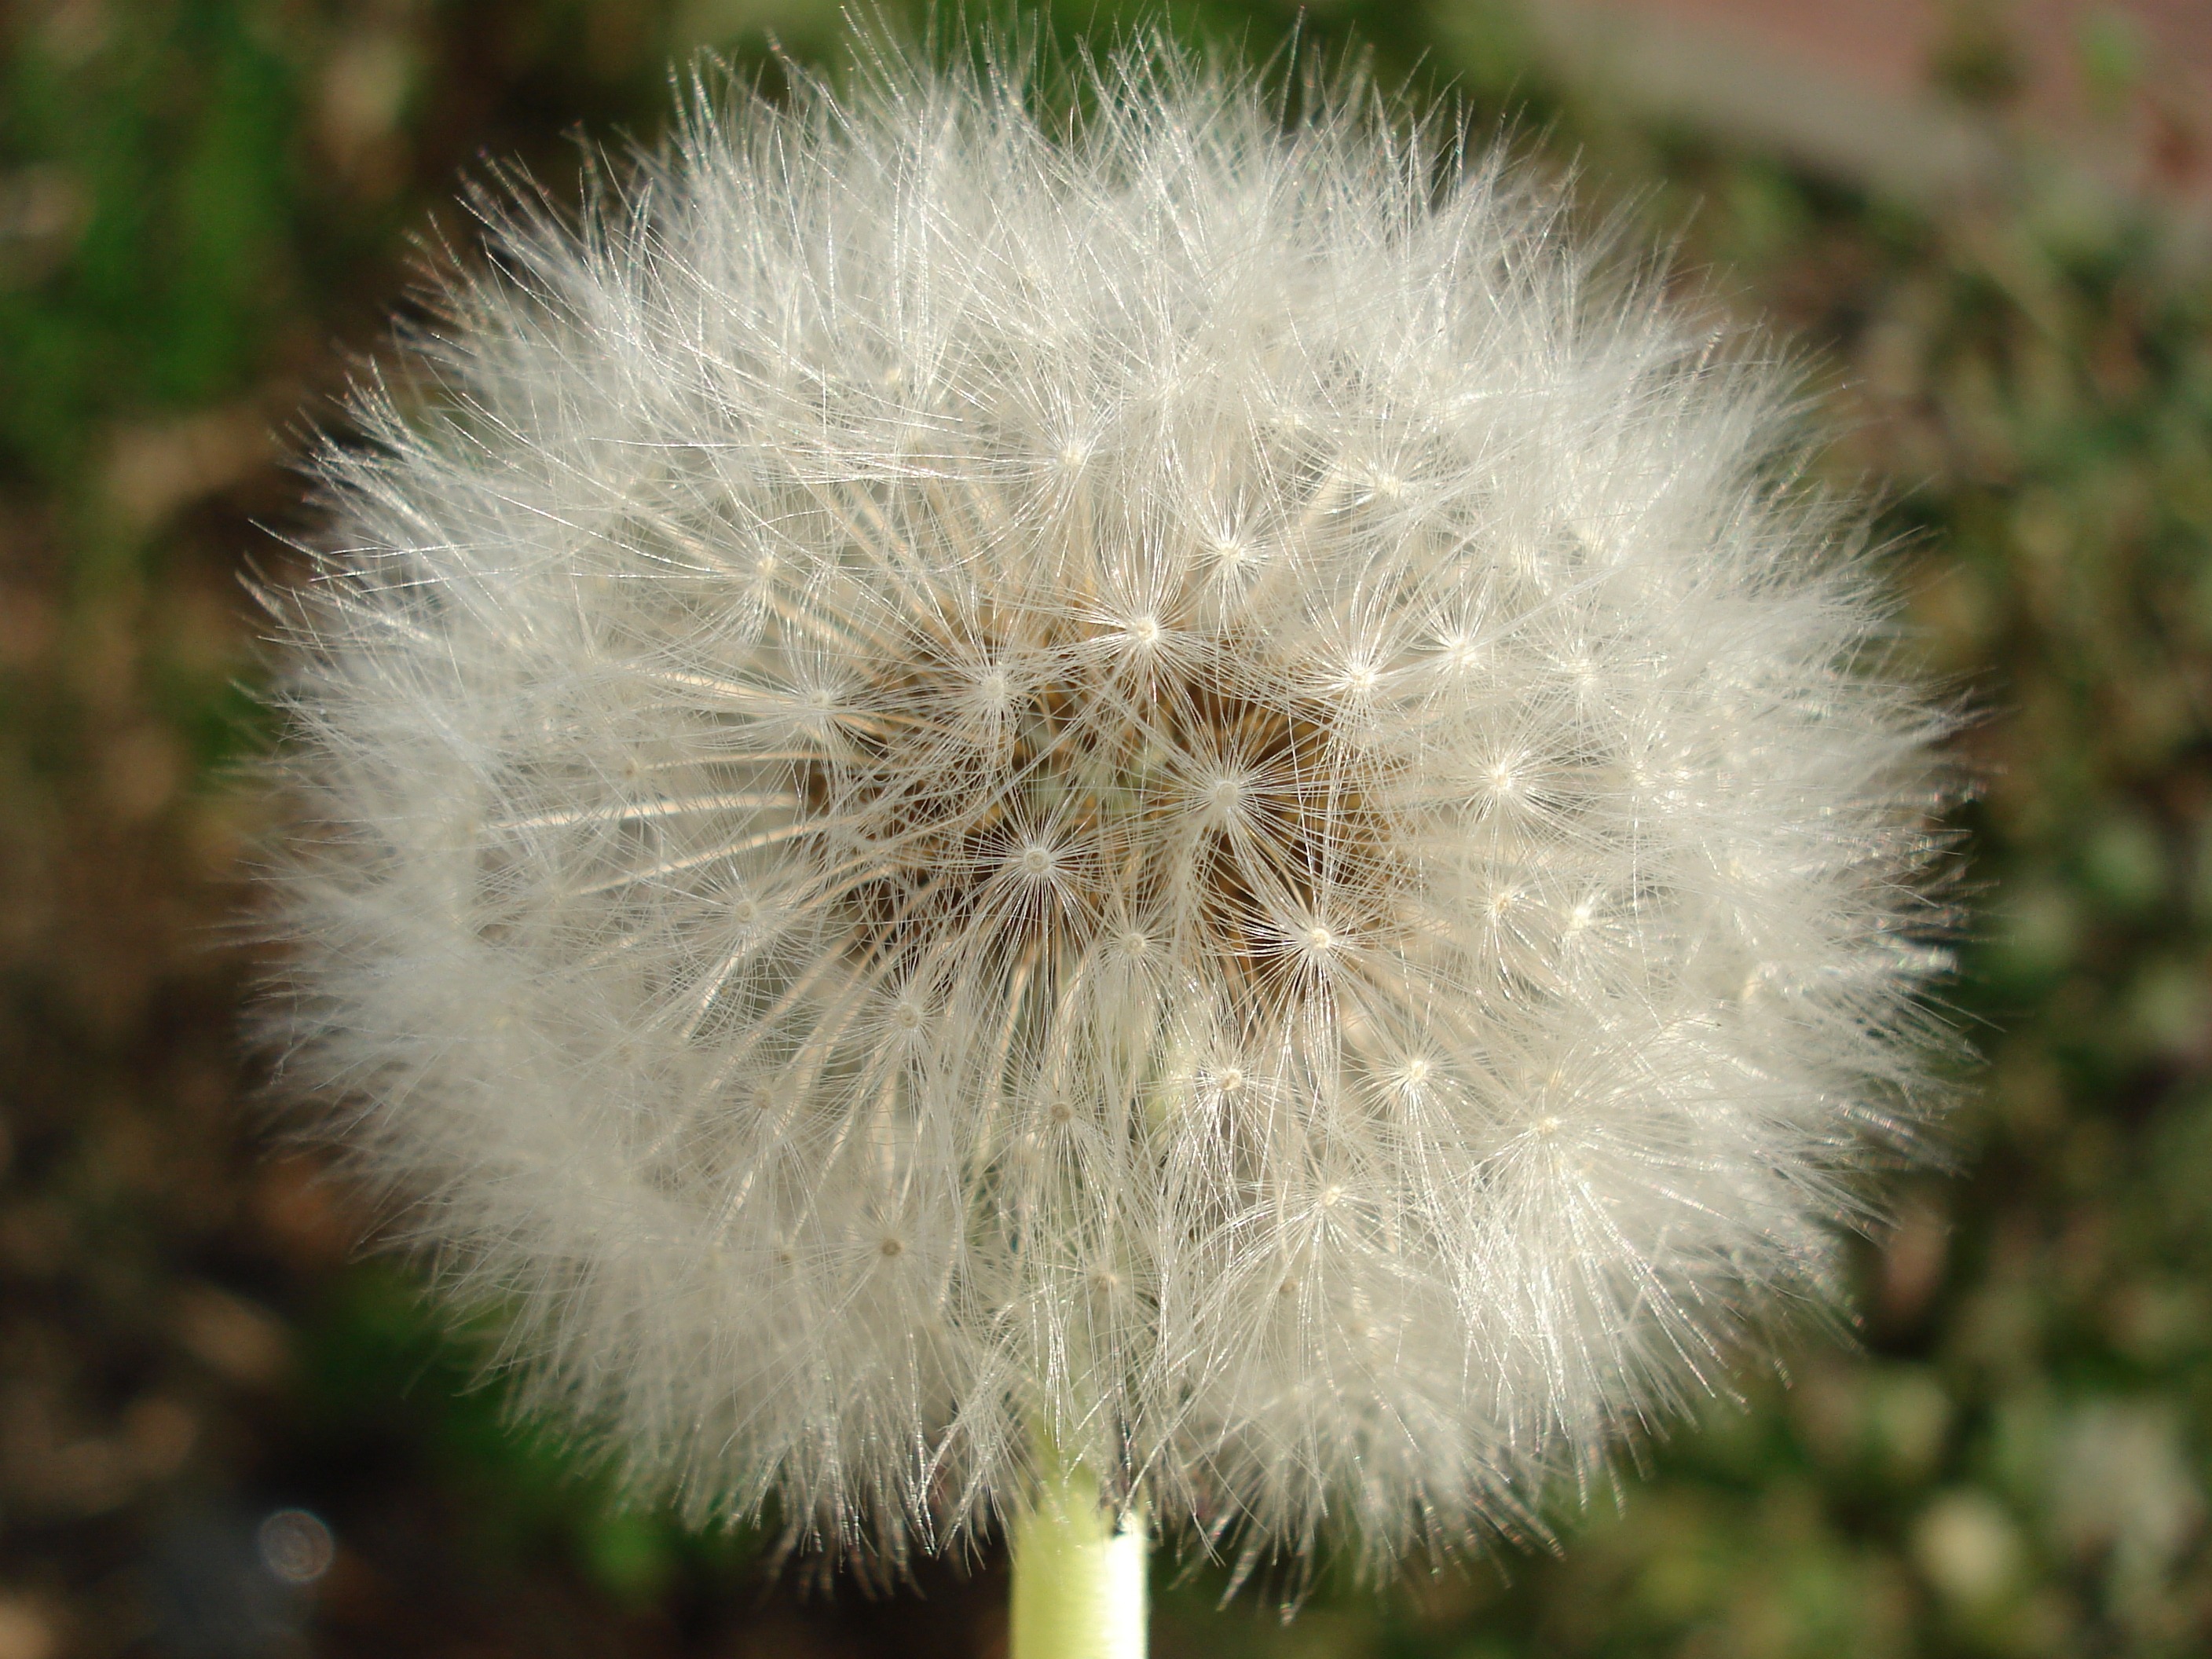
nature, plant, white, dandelion, flower, botany, flora, close up, thistle, macro photography, flowering plant, daisy family, plant stem, land plant